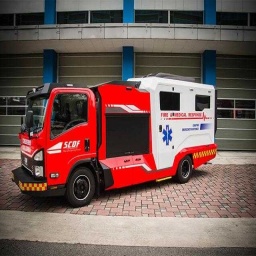
Label: ambulance